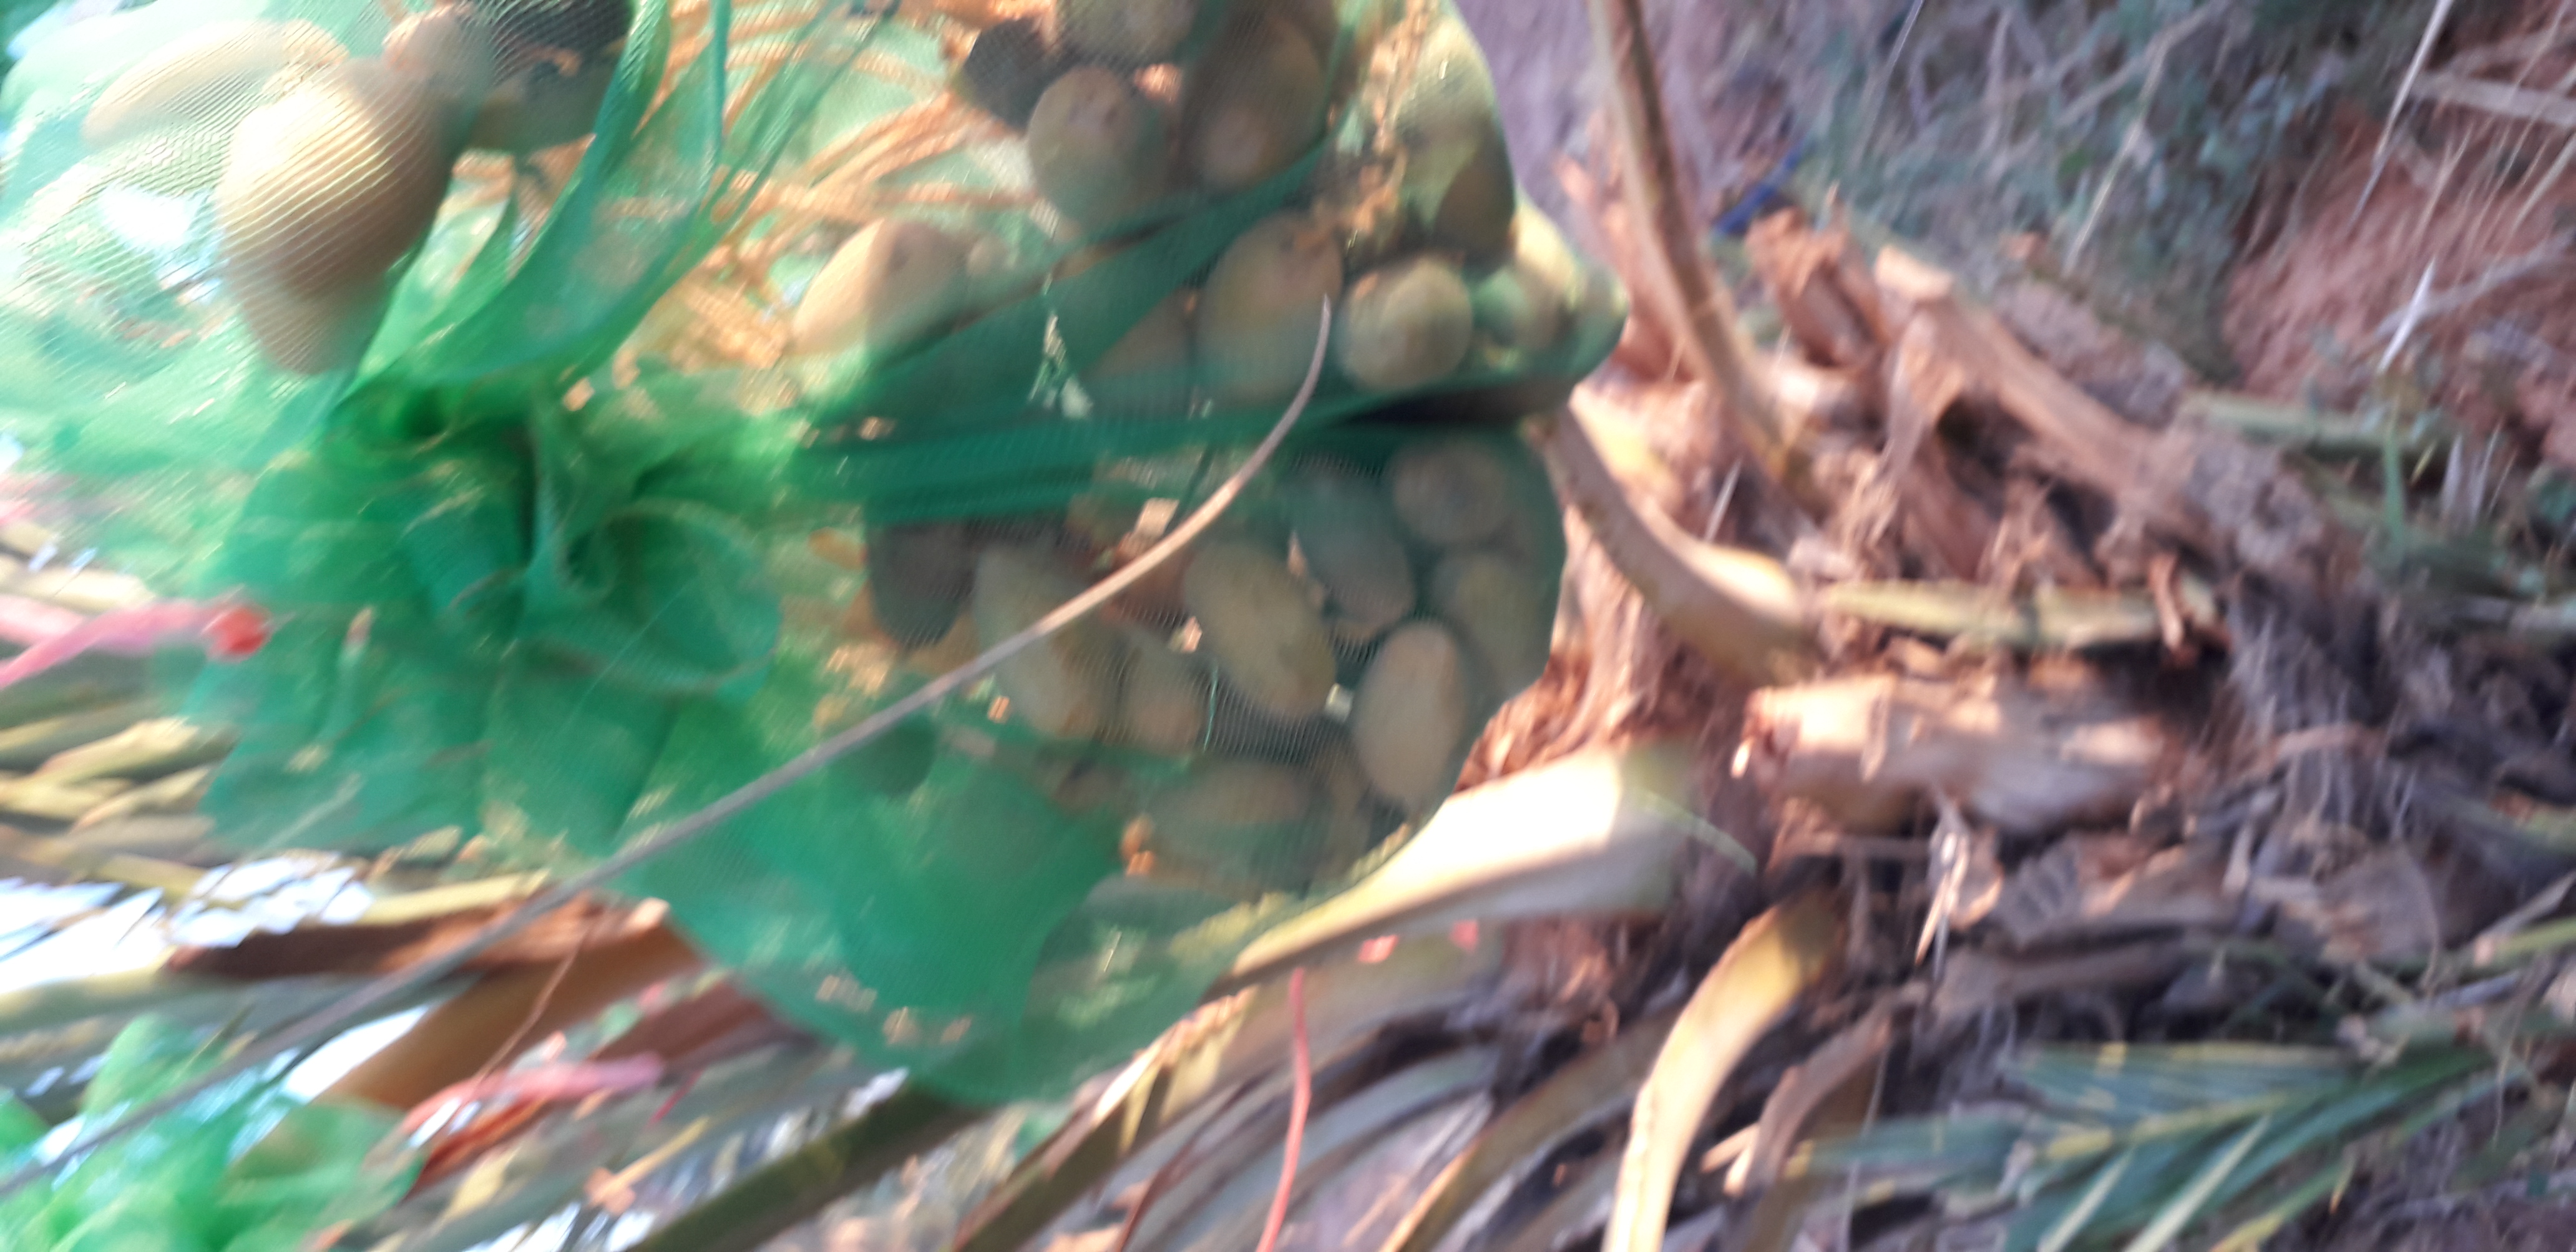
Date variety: Boumajhoul